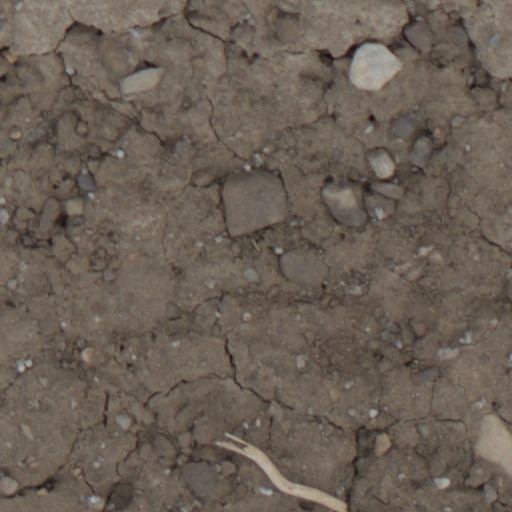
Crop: wheat